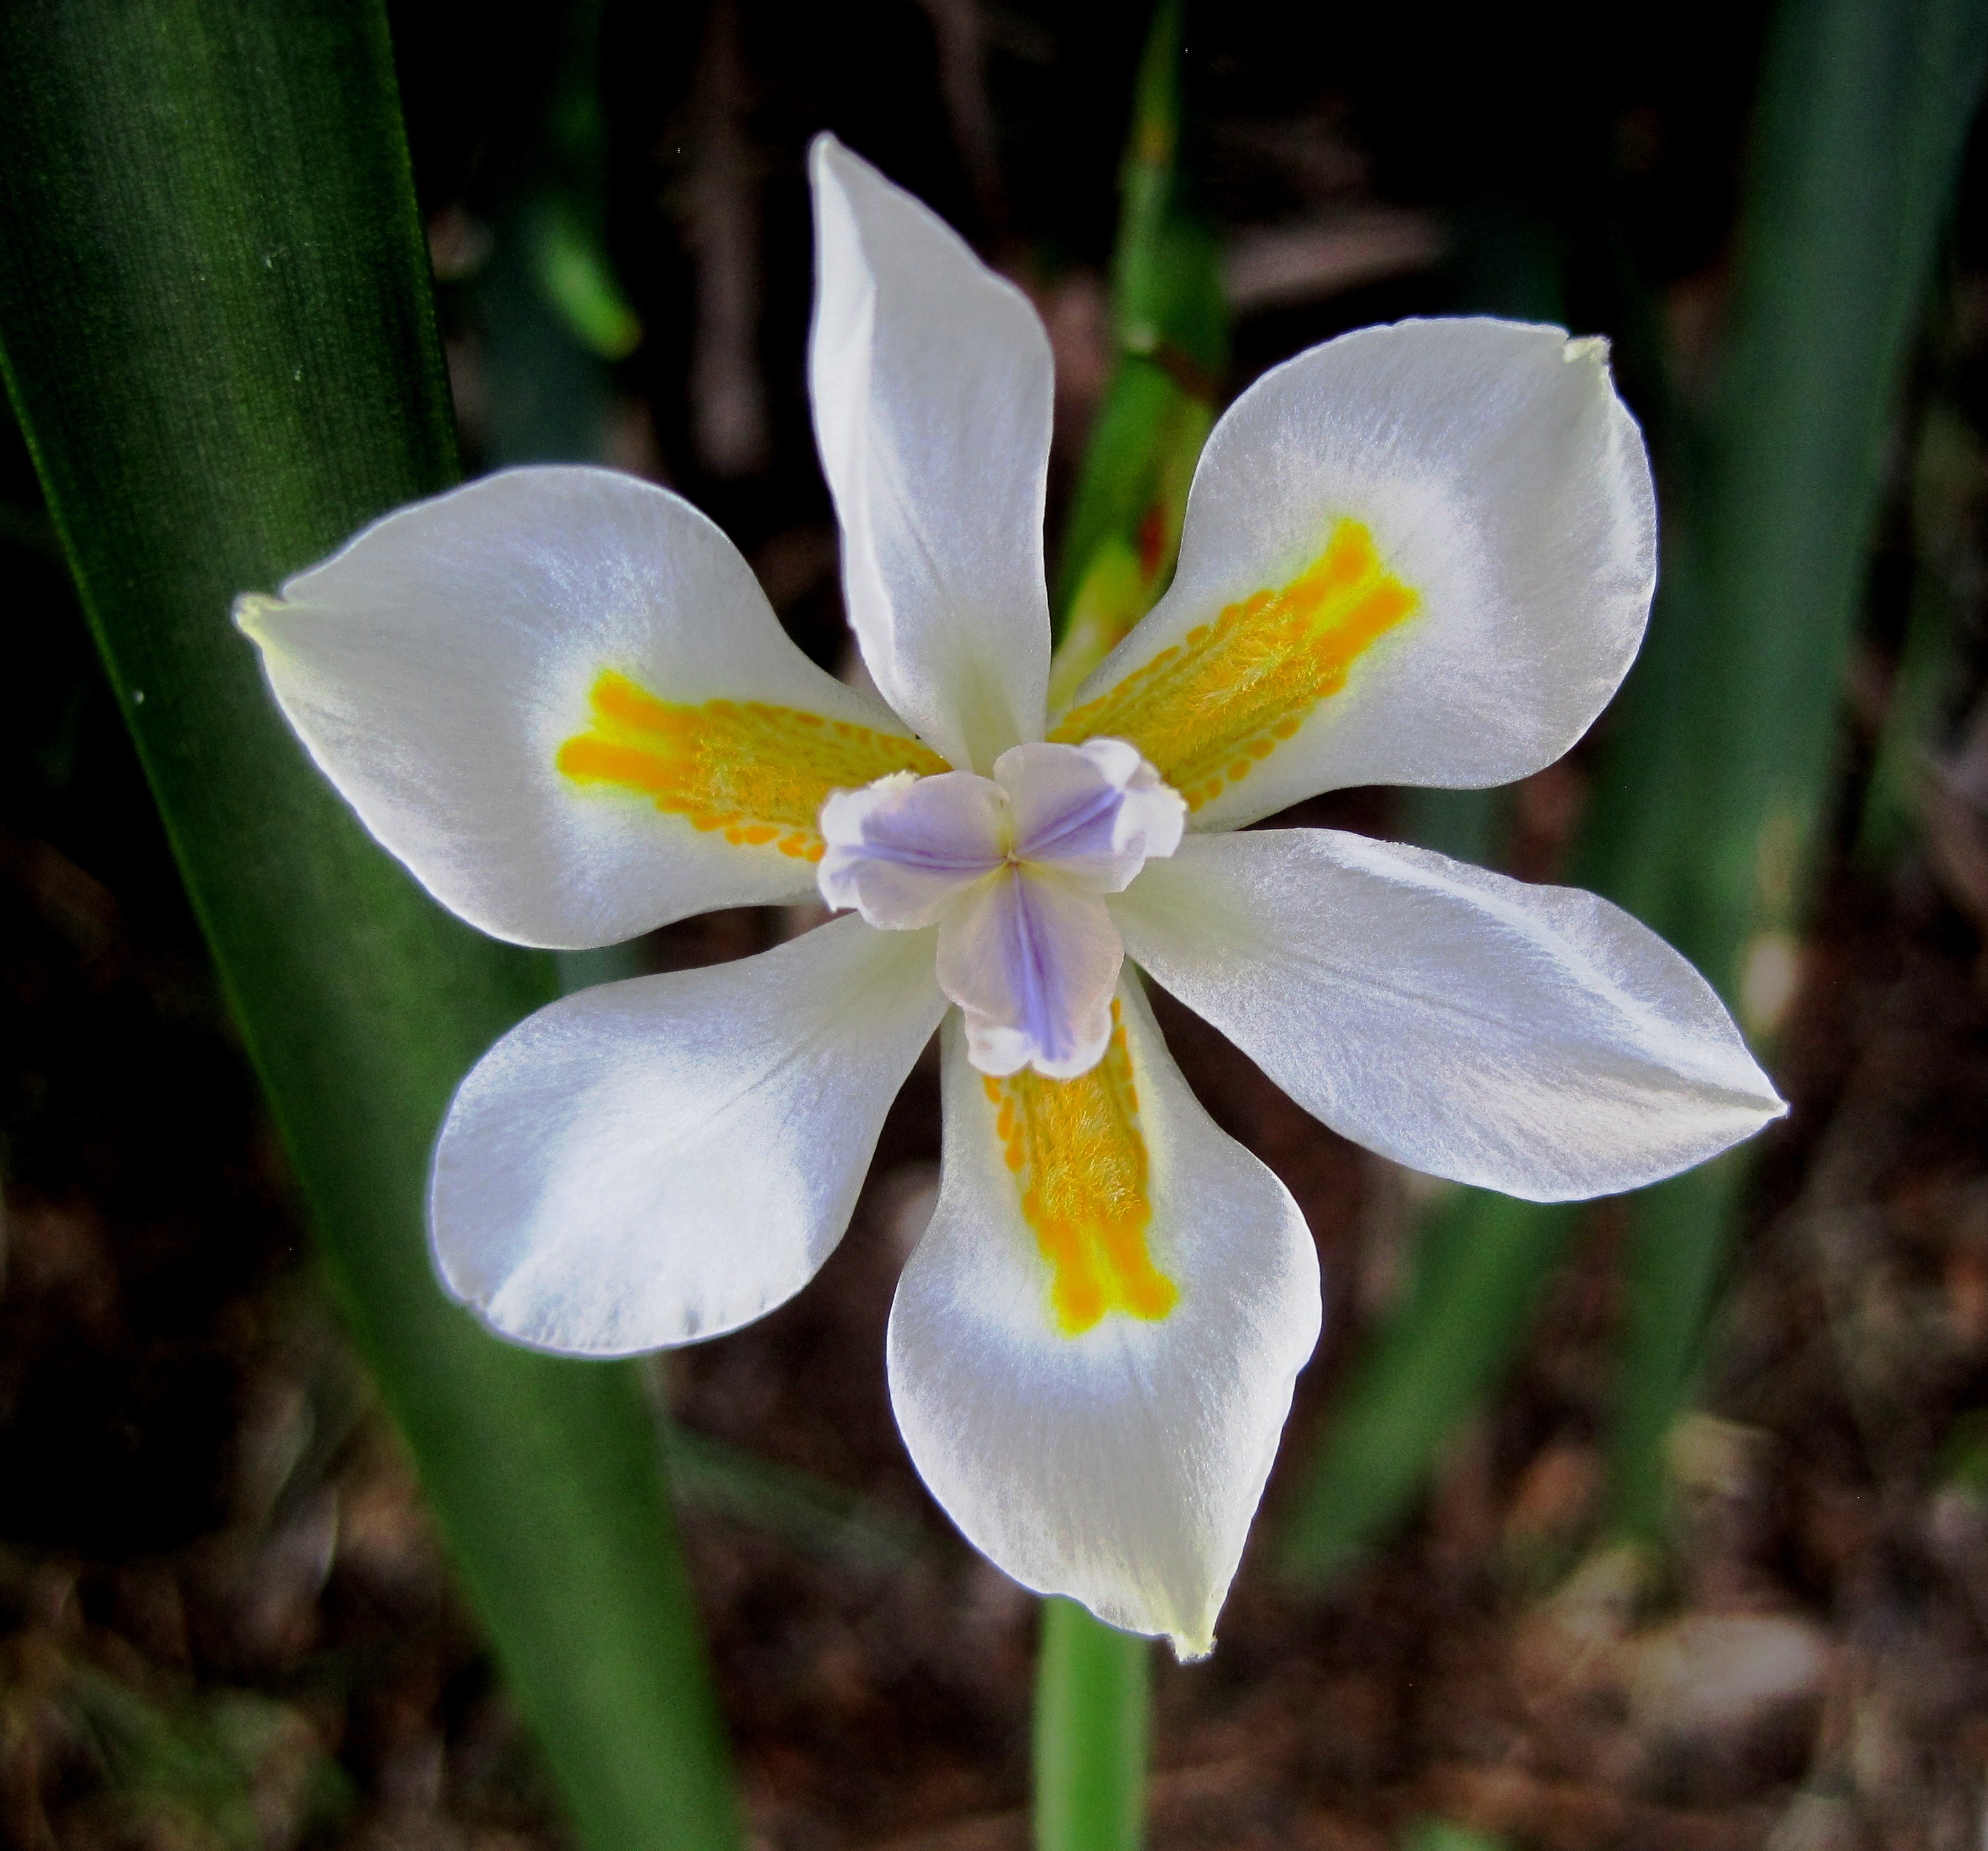
plant, white, flower, petal, bloom, wild, spring, small, yellow, garden, flora, wildflower, iris, lilac, pure, markings, flowering plant, iris family